Gerhard Fochtman House

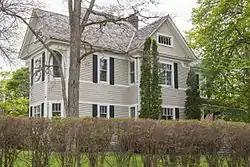

The Gerhard Fochtman House is a private house located at 1004 Waukazoo Avenue in Petoskey, Michigan. It was placed on the National Register of Historic Places in 1986.